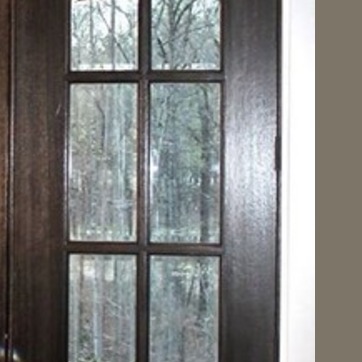
Material: glass